A Cruel God Reigns

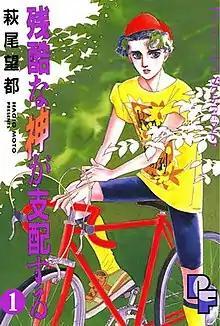
Cover of the first volume, featuring Jeremy

is a Japanese manga series written and illustrated by Moto Hagio. It was originally serialized in the manga magazine "Petit Flower" from 1992 to 2001, and published as seventeen volumes (collected editions) by Shogakukan. The series follows Jeremy Butler, a teenage boy who murders his physically and sexually abusive stepfather. In 1997, "A Cruel God Reigns" was recognized with the inaugural Tezuka Osamu Cultural Prize Award for Excellence.